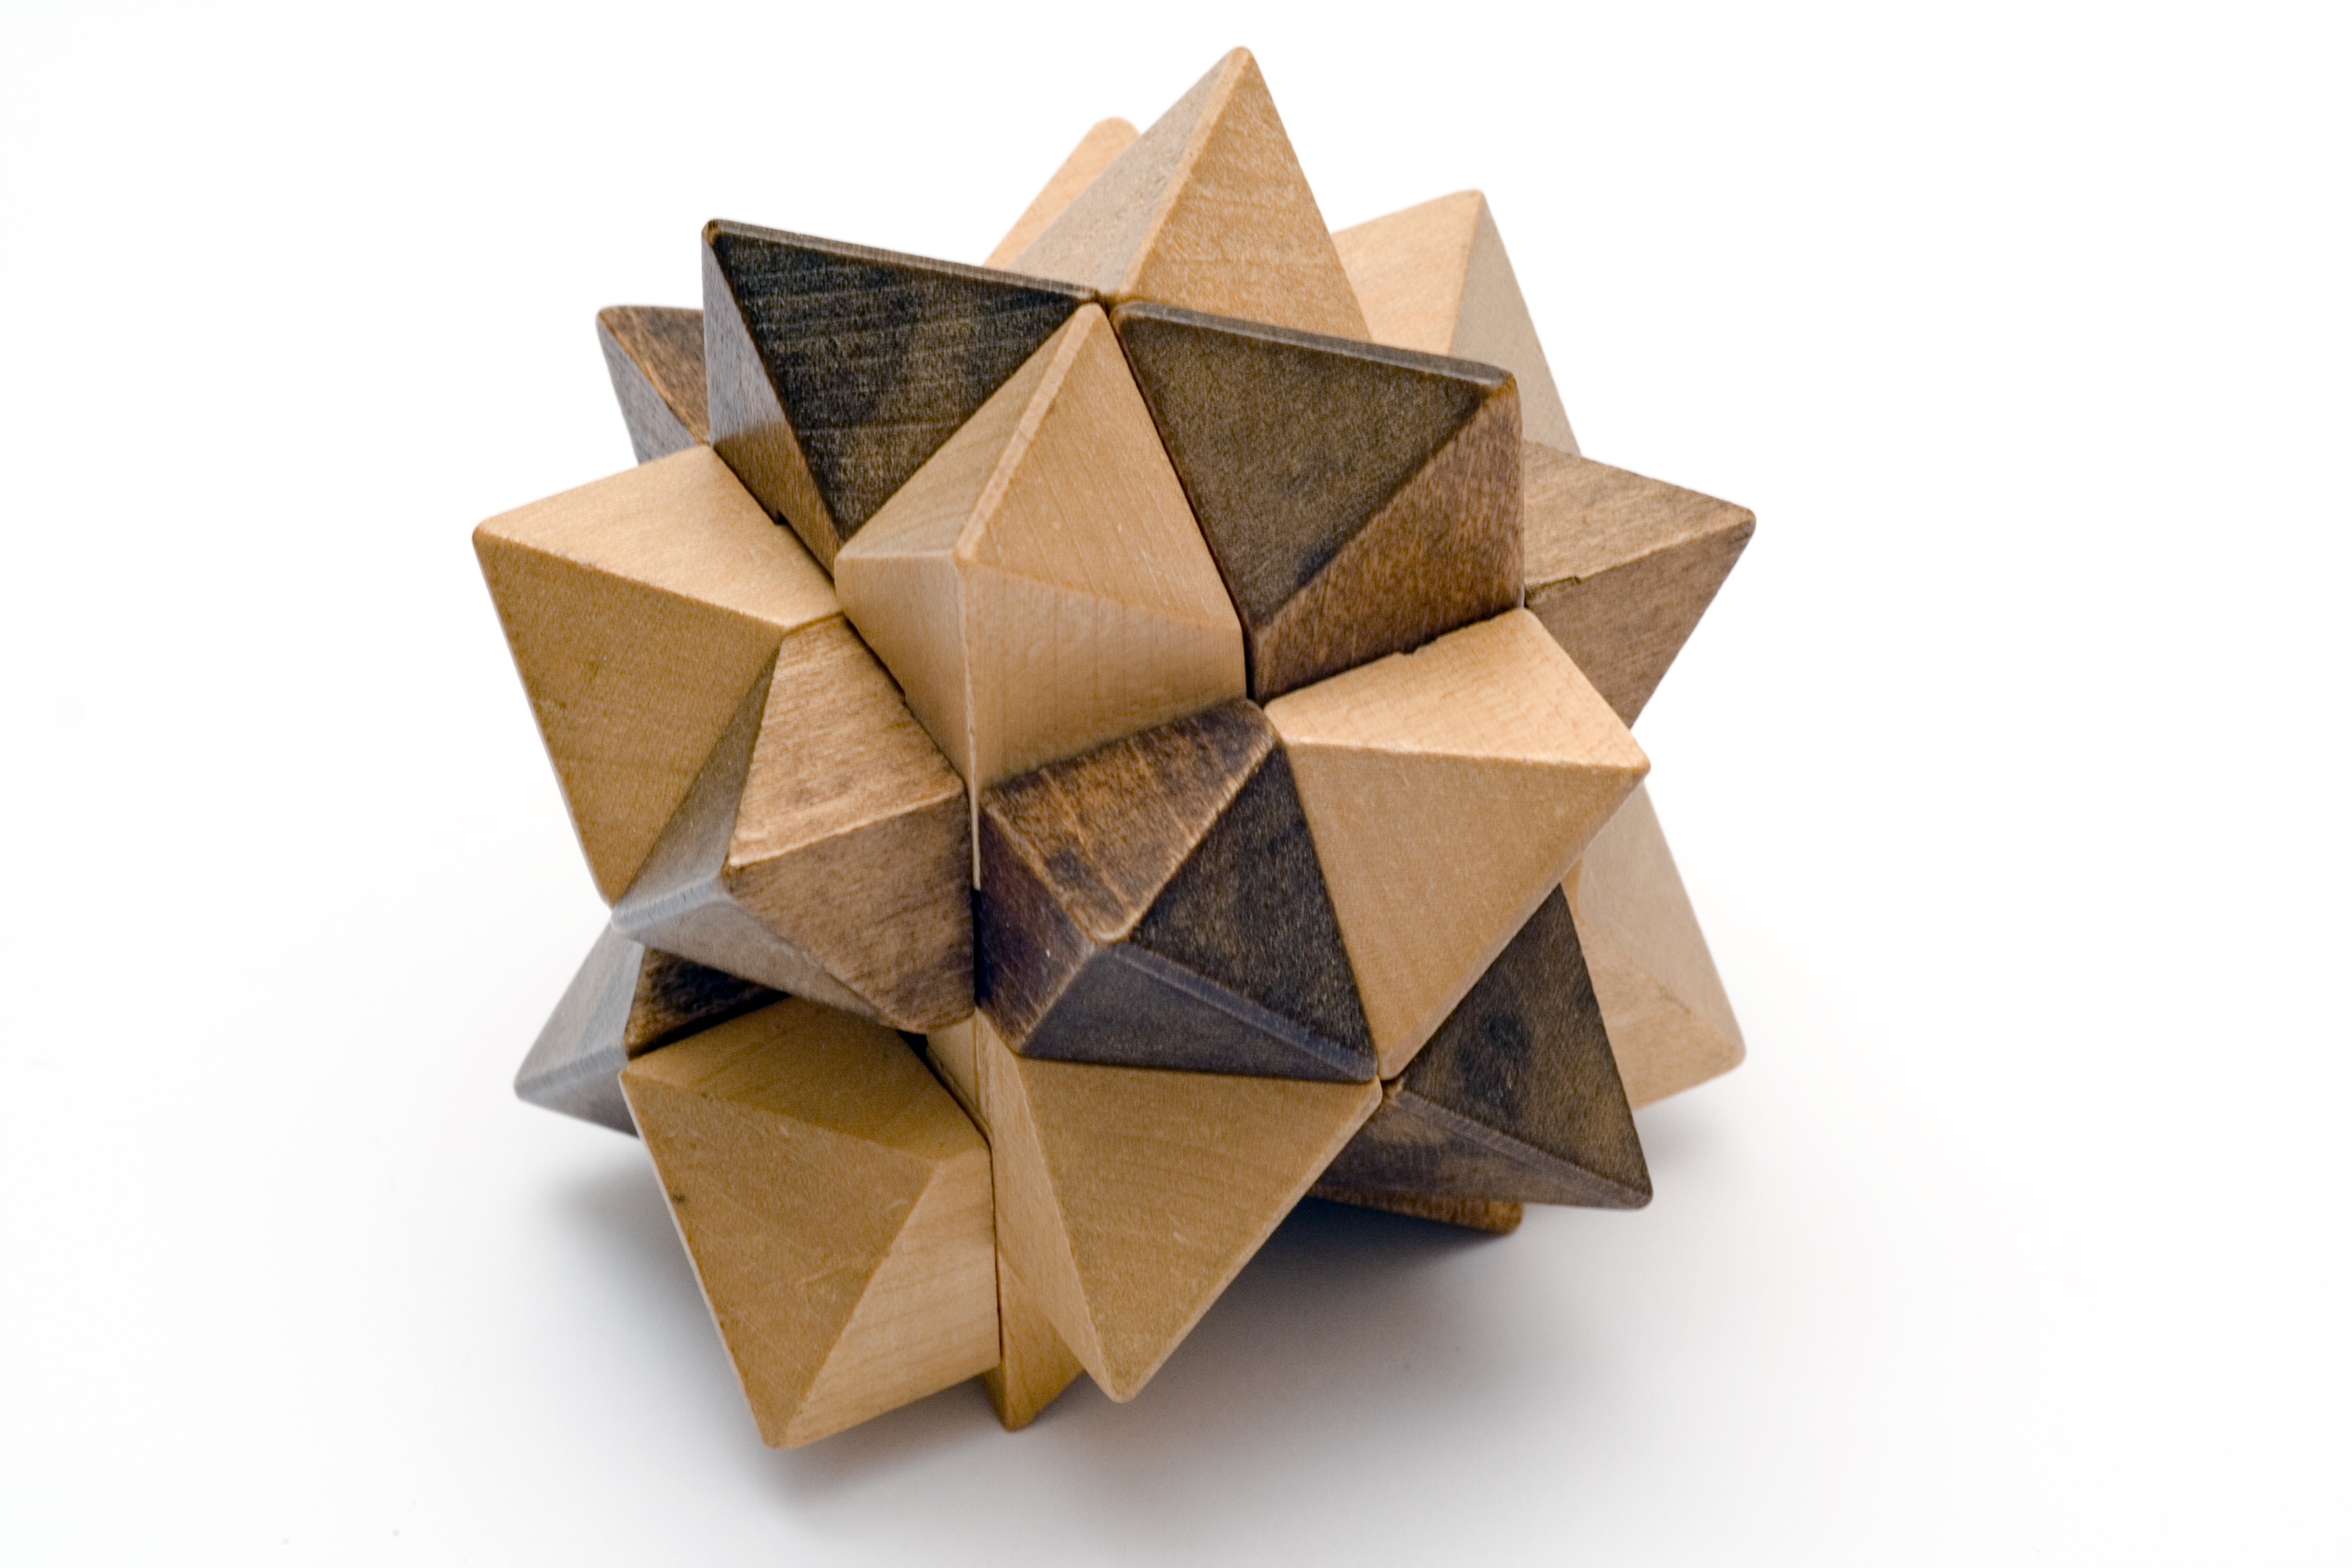
structure, wood, toy, material, art, puzzle, textures, shape, origami, wood material, teasers, art paper, origami paper